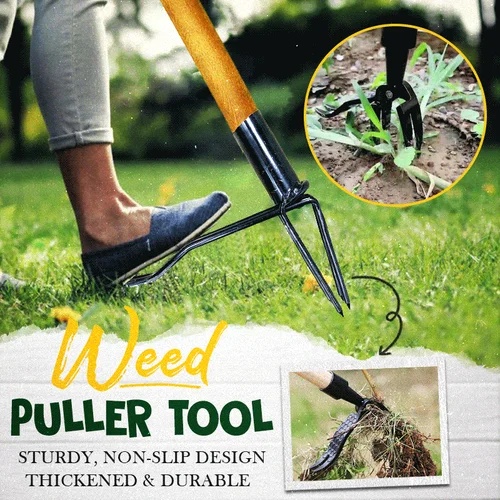
WeedXâ„?| Weed Puller Tools
Order your WeedXâ„?TODAY & take advantage of 50% DISCOUNT and Free Shipping! Transform your gardening experience! Tired of the constant back pain and dirty hands that traditional weeding methods cause? Meet WeedXâ„? the groundbreaking upright weed puller that transforms your gardening experience. No more painful bending over or dirty clothes; with WeedXâ„? you'll remove weeds effortlessly while keeping your back and knees comfortable. Say goodbye to frustration and hello to a joyful gardening adventure! WeedXâ„?- A new era of efficient weeding! WeedXâ„?is not just another tool; it is your ultimate gardening companion. Designed for young and old alike . this 2023 innovation is stronger than traditional vertical weeders thanks to its robust metal shaft. It strikes the perfect balance between practicality and durability. making it the best gardening hand tool you'll ever own. 5 Top reasons why WeedXâ„?is the best tool for pulling weeds: 1. Unmatched Quality: WeedXâ„?is manufactured to the highest standards and leaves cheap imitations in the dust. Its durable design makes it a reliable companion for all your garden work. 2. Remarkable efficiency: With WeedXâ„? weeding becomes a breeze. Test it on an area of 100 square meters and you'll be amazed at how quickly and effortlessly you can maintain your lawn. 3. Safety first: The blade-free safety design makes WeedXâ„?suitable for users of all ages. Say goodbye to sharp edges and hello to peace of mind while weeding. 4. Ergonomic excellence: WeedXâ„?has an ergonomic design that utilizes the pedal for maximum labor-saving efficiency. Stepping over mud or prying out grass roots has never been easier. 5. Premium materials: WeedXâ„?is made of high-quality aluminum and can support your weight with no problem. Made to last. this tool offers years of value and reliability. Specifications: Material: Aluminum Weight: 150g Used for: Weed removal Dimensions of hoe: 3 x 14.4 x 13.8 cm/1.18 x 5.67 x 5.43 in Box size: 14*15*4cm Inbegrepen pakket: 1pcs * WeedX Weed Puller Tool Order your WeedXâ„?TODAY & take advantage of 50% DISCOUNT and Free Shipping!
Brand: Oatat
Category: Home & Garden > Lawn & Garden > Gardening > Gardening Tool Accessories > Gardening Tool Heads